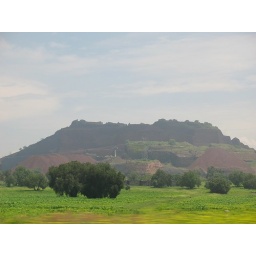
this stone is used for building in Mexico City.  Has been mined since the time of the Aztec's.